Geology of the Jura Massif

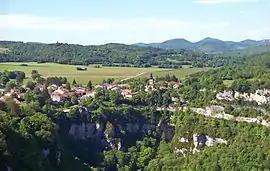
Blind valleys of Corveissiat.

Several dinosaur trackways have been discovered in the Upper Jurassic of the Jura. Most of these tracks were identified in northern Switzerland within the Reuchenette Formation (Kimmeridgian), which represents a tidal flat environment subject to occasional emersions during which dinosaurs left their footprints. The first major set of tracks is concentrated in the Lower Kimmeridgian, forming an extensive tracksite spanning approximately 250 km from Solothurn to Porrentruy. This includes outcrops discovered in 1996 near Moutier and Corcelles (canton of Bern), followed by finds in the Jura canton near Frinvillier in 2000, at Glovelier, and most recently along the A16 Transjurane highway during an archaeological survey near Courtedoux in 2002. All of these footprints are attributed to the ichnogenus "Brontopodus", except for those at Courtedoux. The latter include sauropod footprints assigned to the ichnogenus "Parabrontopodus", typically attributed to diplodocids, as well as theropod footprints defining a new ichnogenus, "Jurabrontes" "curtedulensis". A second series of footprints, among the first to be identified, dates to the Upper Kimmeridgian. The sites of Lommiswil and the nearby locality of Grenchen, in the canton of Solothurn, were discovered between 1987 and 1989. One of the trackways at Lommiswil is among the longest in Europe, measuring 90 meters in length. These footprints are attributed to the ichnogenus "Brontopodus". Footprints initially thought to belong to "Iguanodon", found at La Plagne near Biel/Bienne, were later confirmed to be from small sauropods. Additionally, three footprint levels have been described in the Tithonian stage within the Twannbach Formation at Pierre Pertuis and Twann in the canton of Bern.